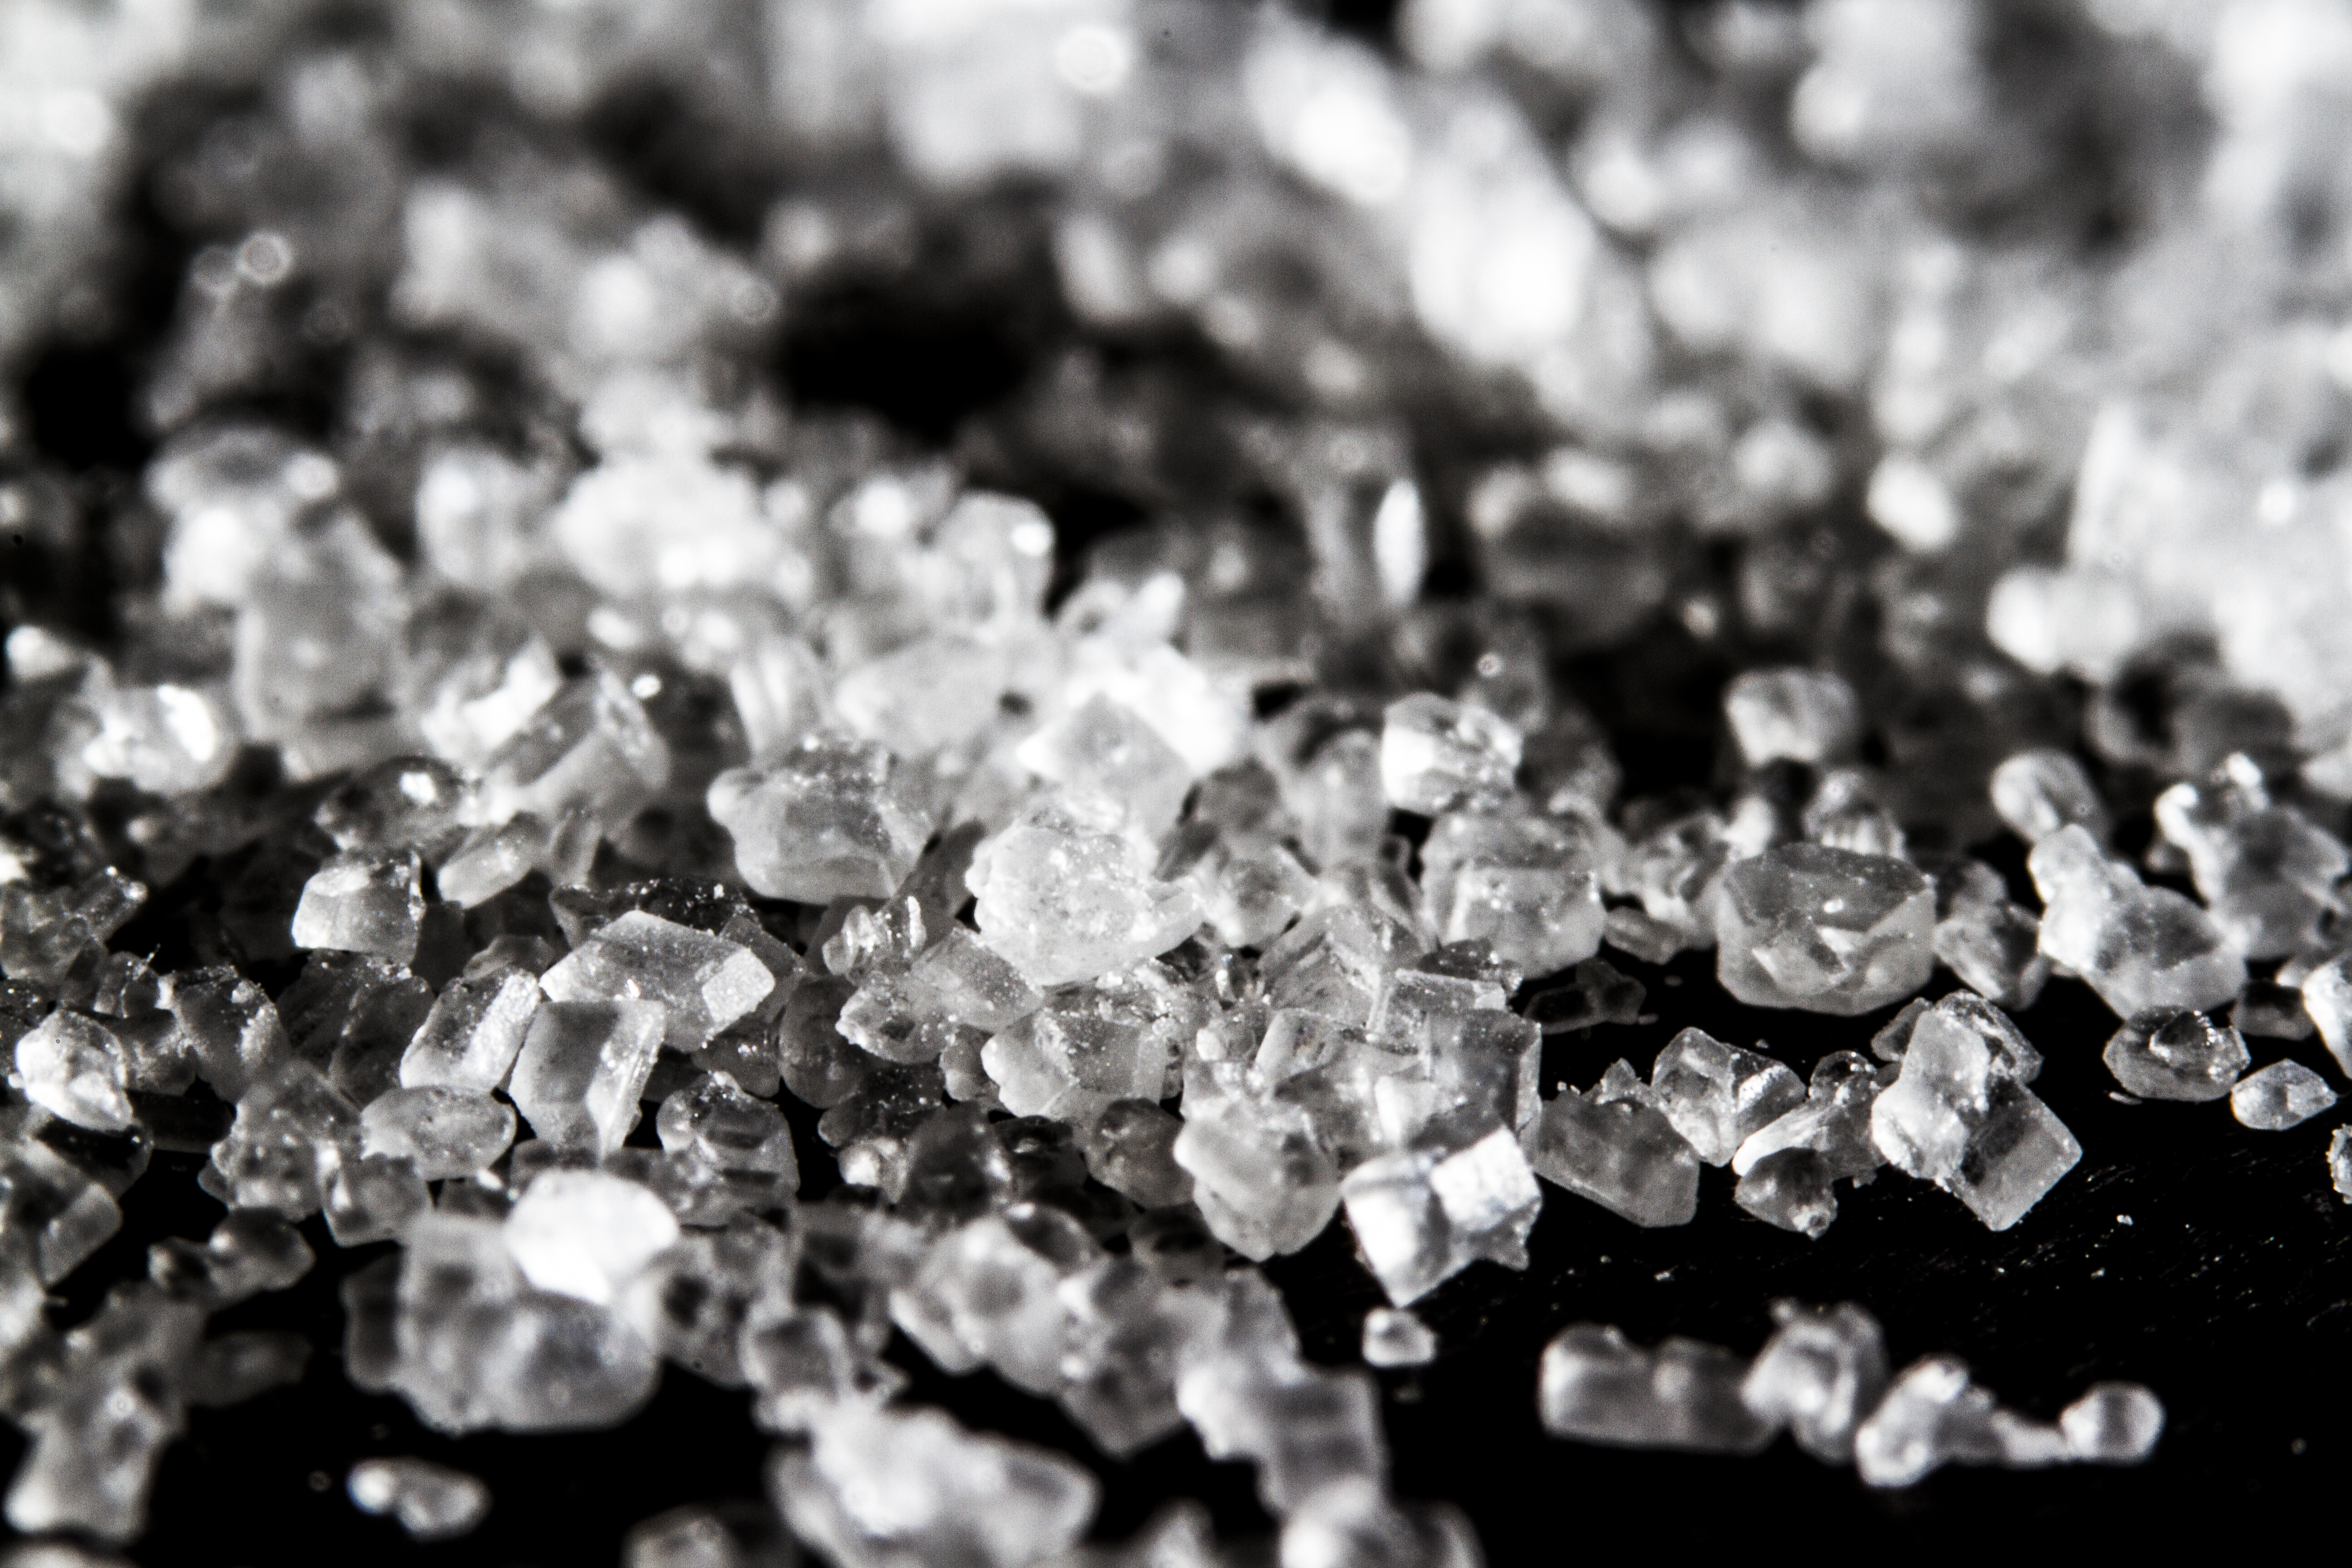
branch, black and white, white, photography, flower, petal, frost, black, monochrome, close up, uk, crystal, diamond, freezing, peterborough, macro photography, monochrome photography